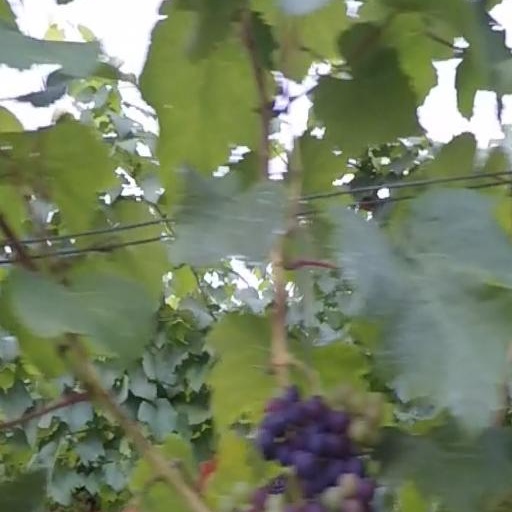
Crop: grape